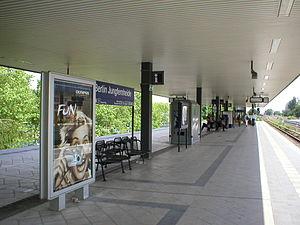
La gare de Berlin Jungfernheide [ˈjʊŋfɐnhaɪ̯də] est une gare ferroviaire à Berlin, située dans le quartier de Charlottenbourg-Nord dans l'arrondissement de Charlottenbourg-Wilmersdorf.